Lutterworth

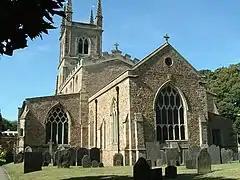
St Mary's Church, Lutterworth

Sir Frank Whittle, inventor of the jet engine, developed some of the world's first jet engines at the British Thomson-Houston works in Lutterworth, and in nearby Rugby, during the late 1930s and the 1940s, with his company Power Jets. A replica of his first jet aircraft, the Gloster E.28/39, stands in the middle of a roundabout just south of the town as a memorial and a number of papers and documents relating to Whittle's development of the jet engine are displayed at the town's museum.